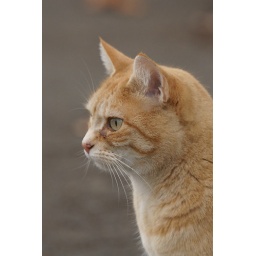
The cat at the cemetary pond! It came over to see what all the ducks were quacking about!